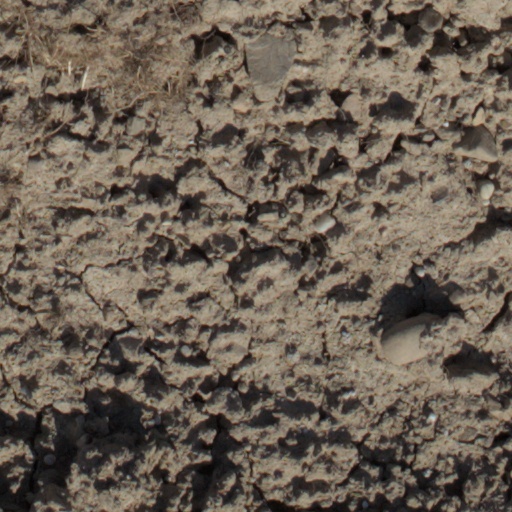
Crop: wheat